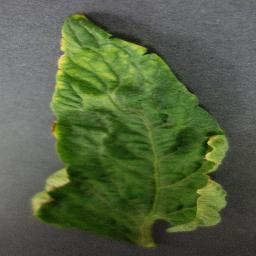
Label: Tomato___Tomato_Yellow_Leaf_Curl_Virus